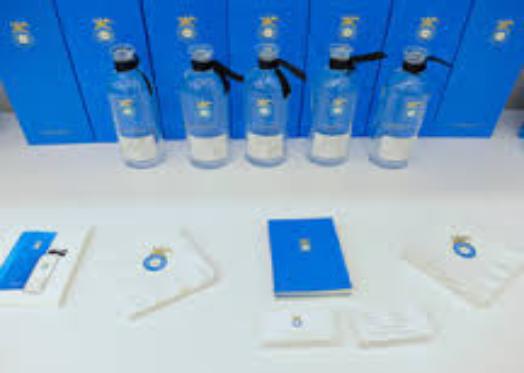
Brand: Casa Dragones
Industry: Food